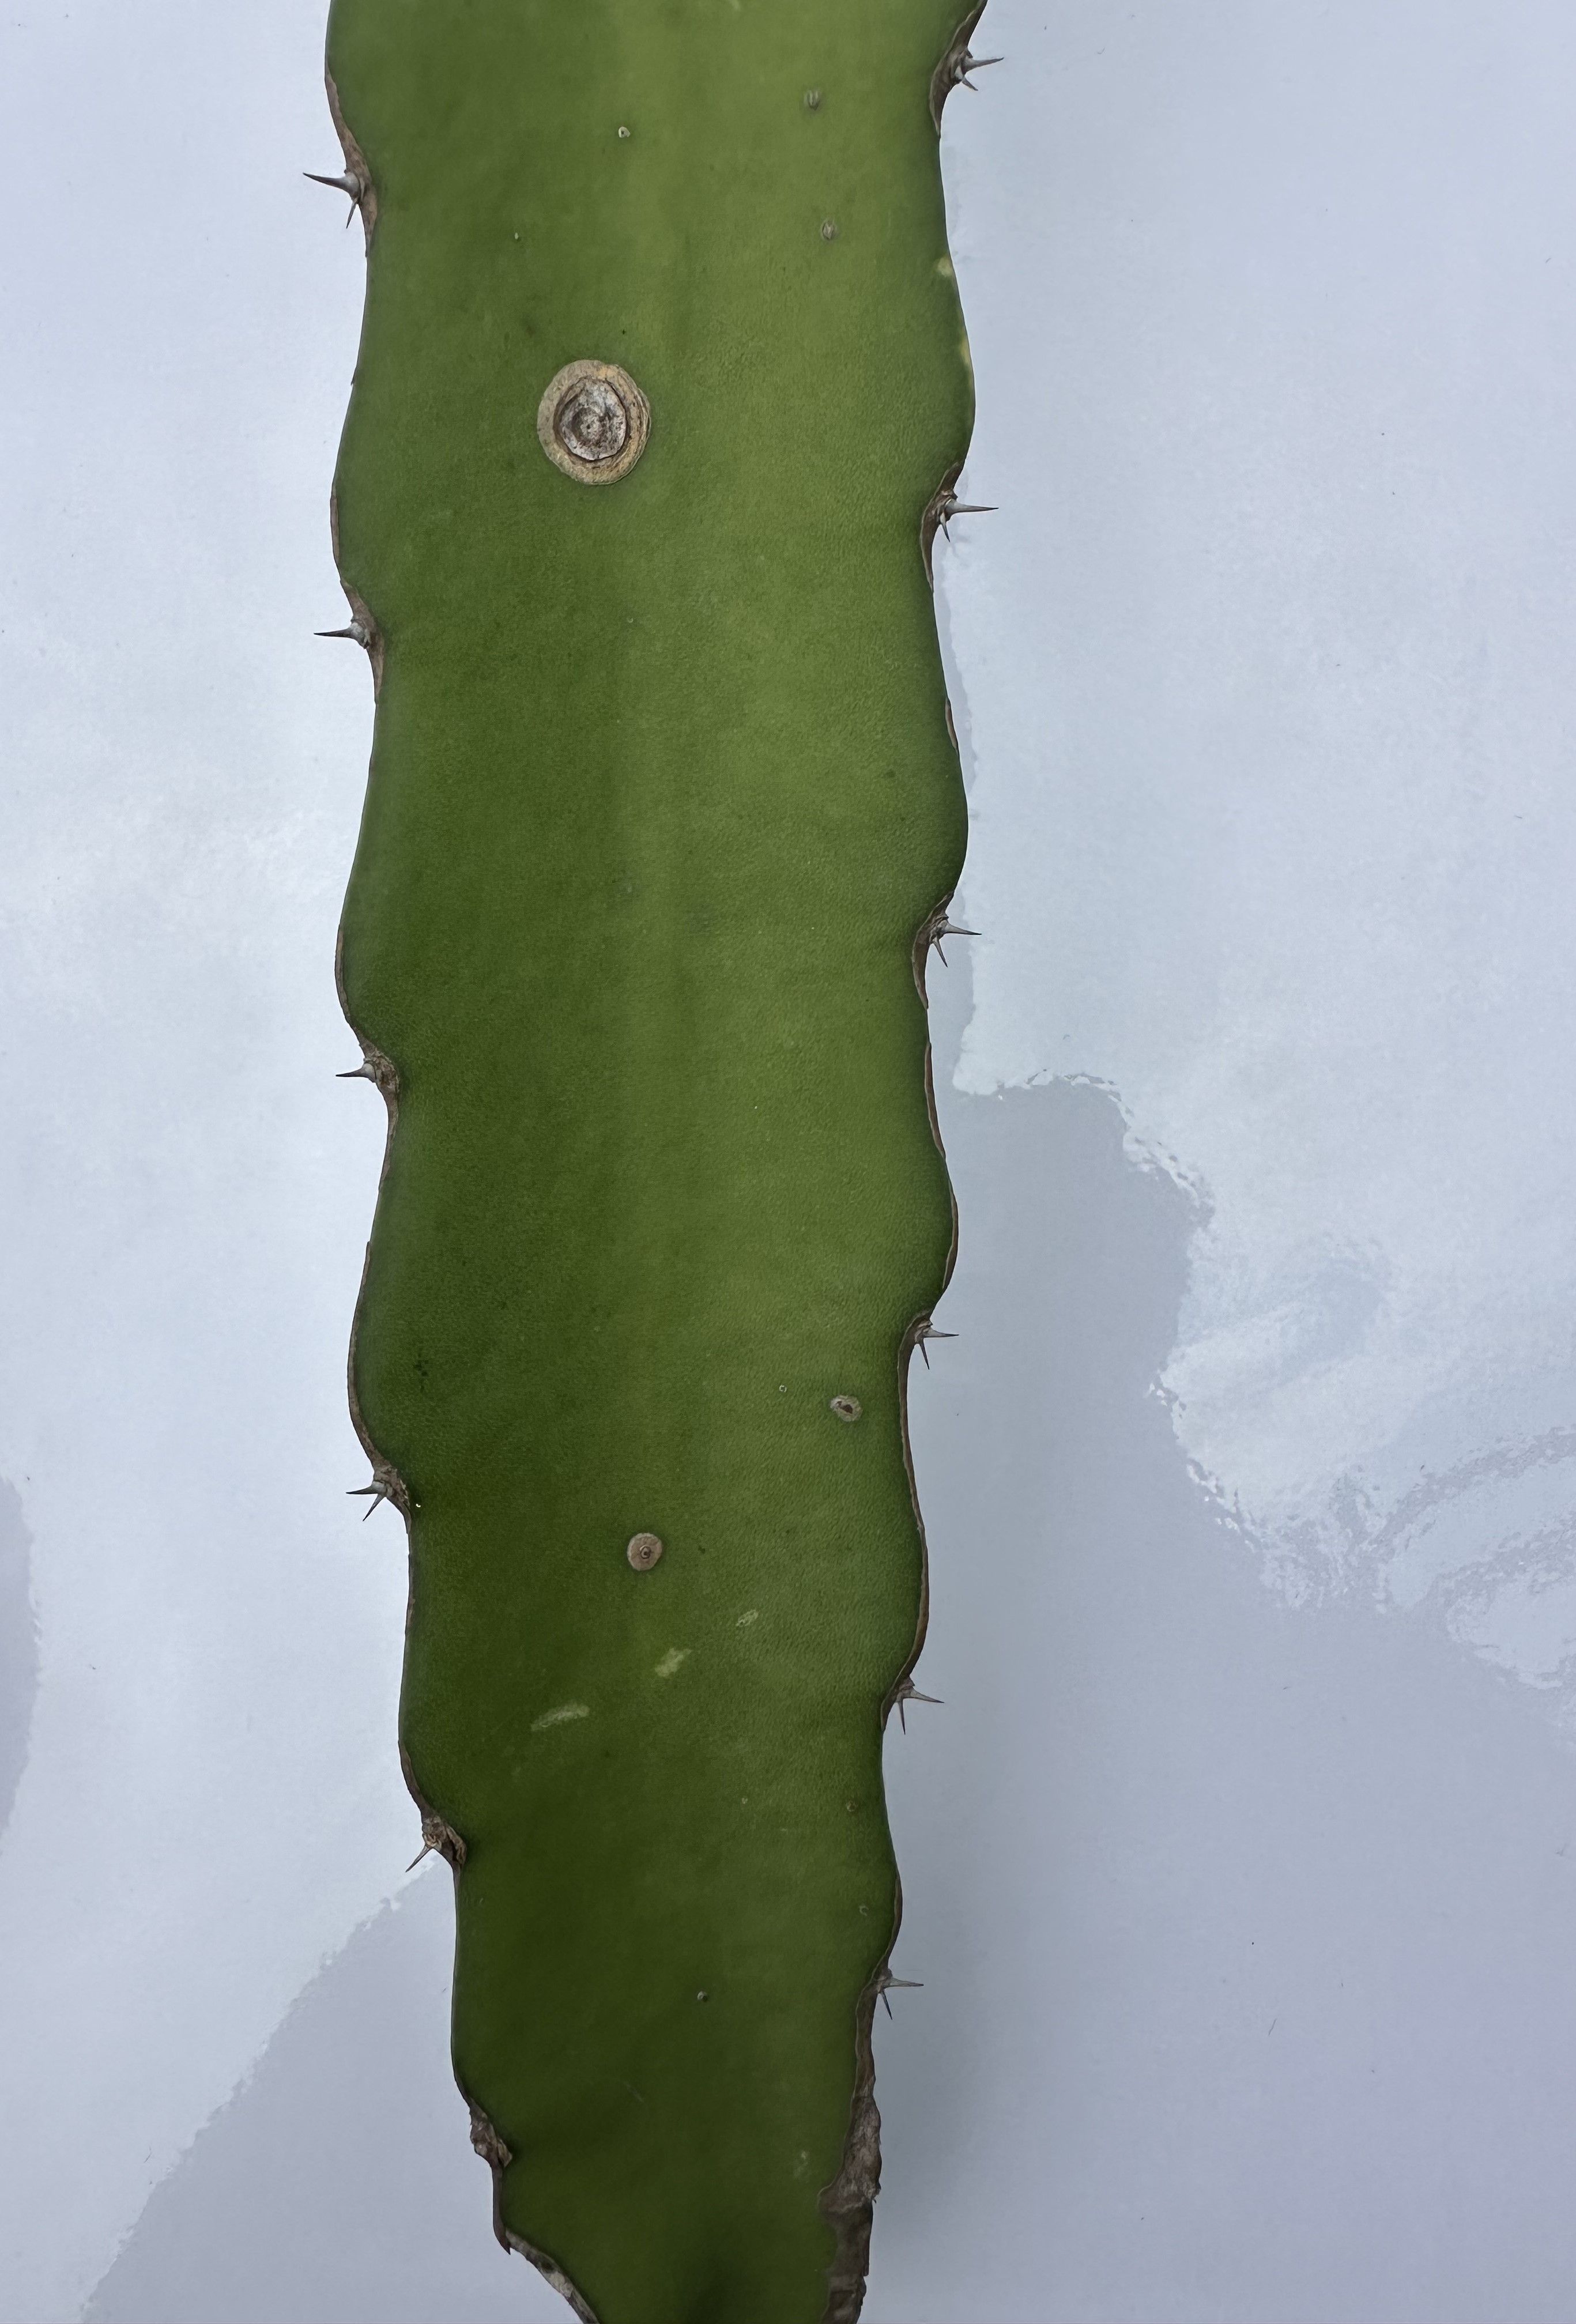
Label: Good leaf